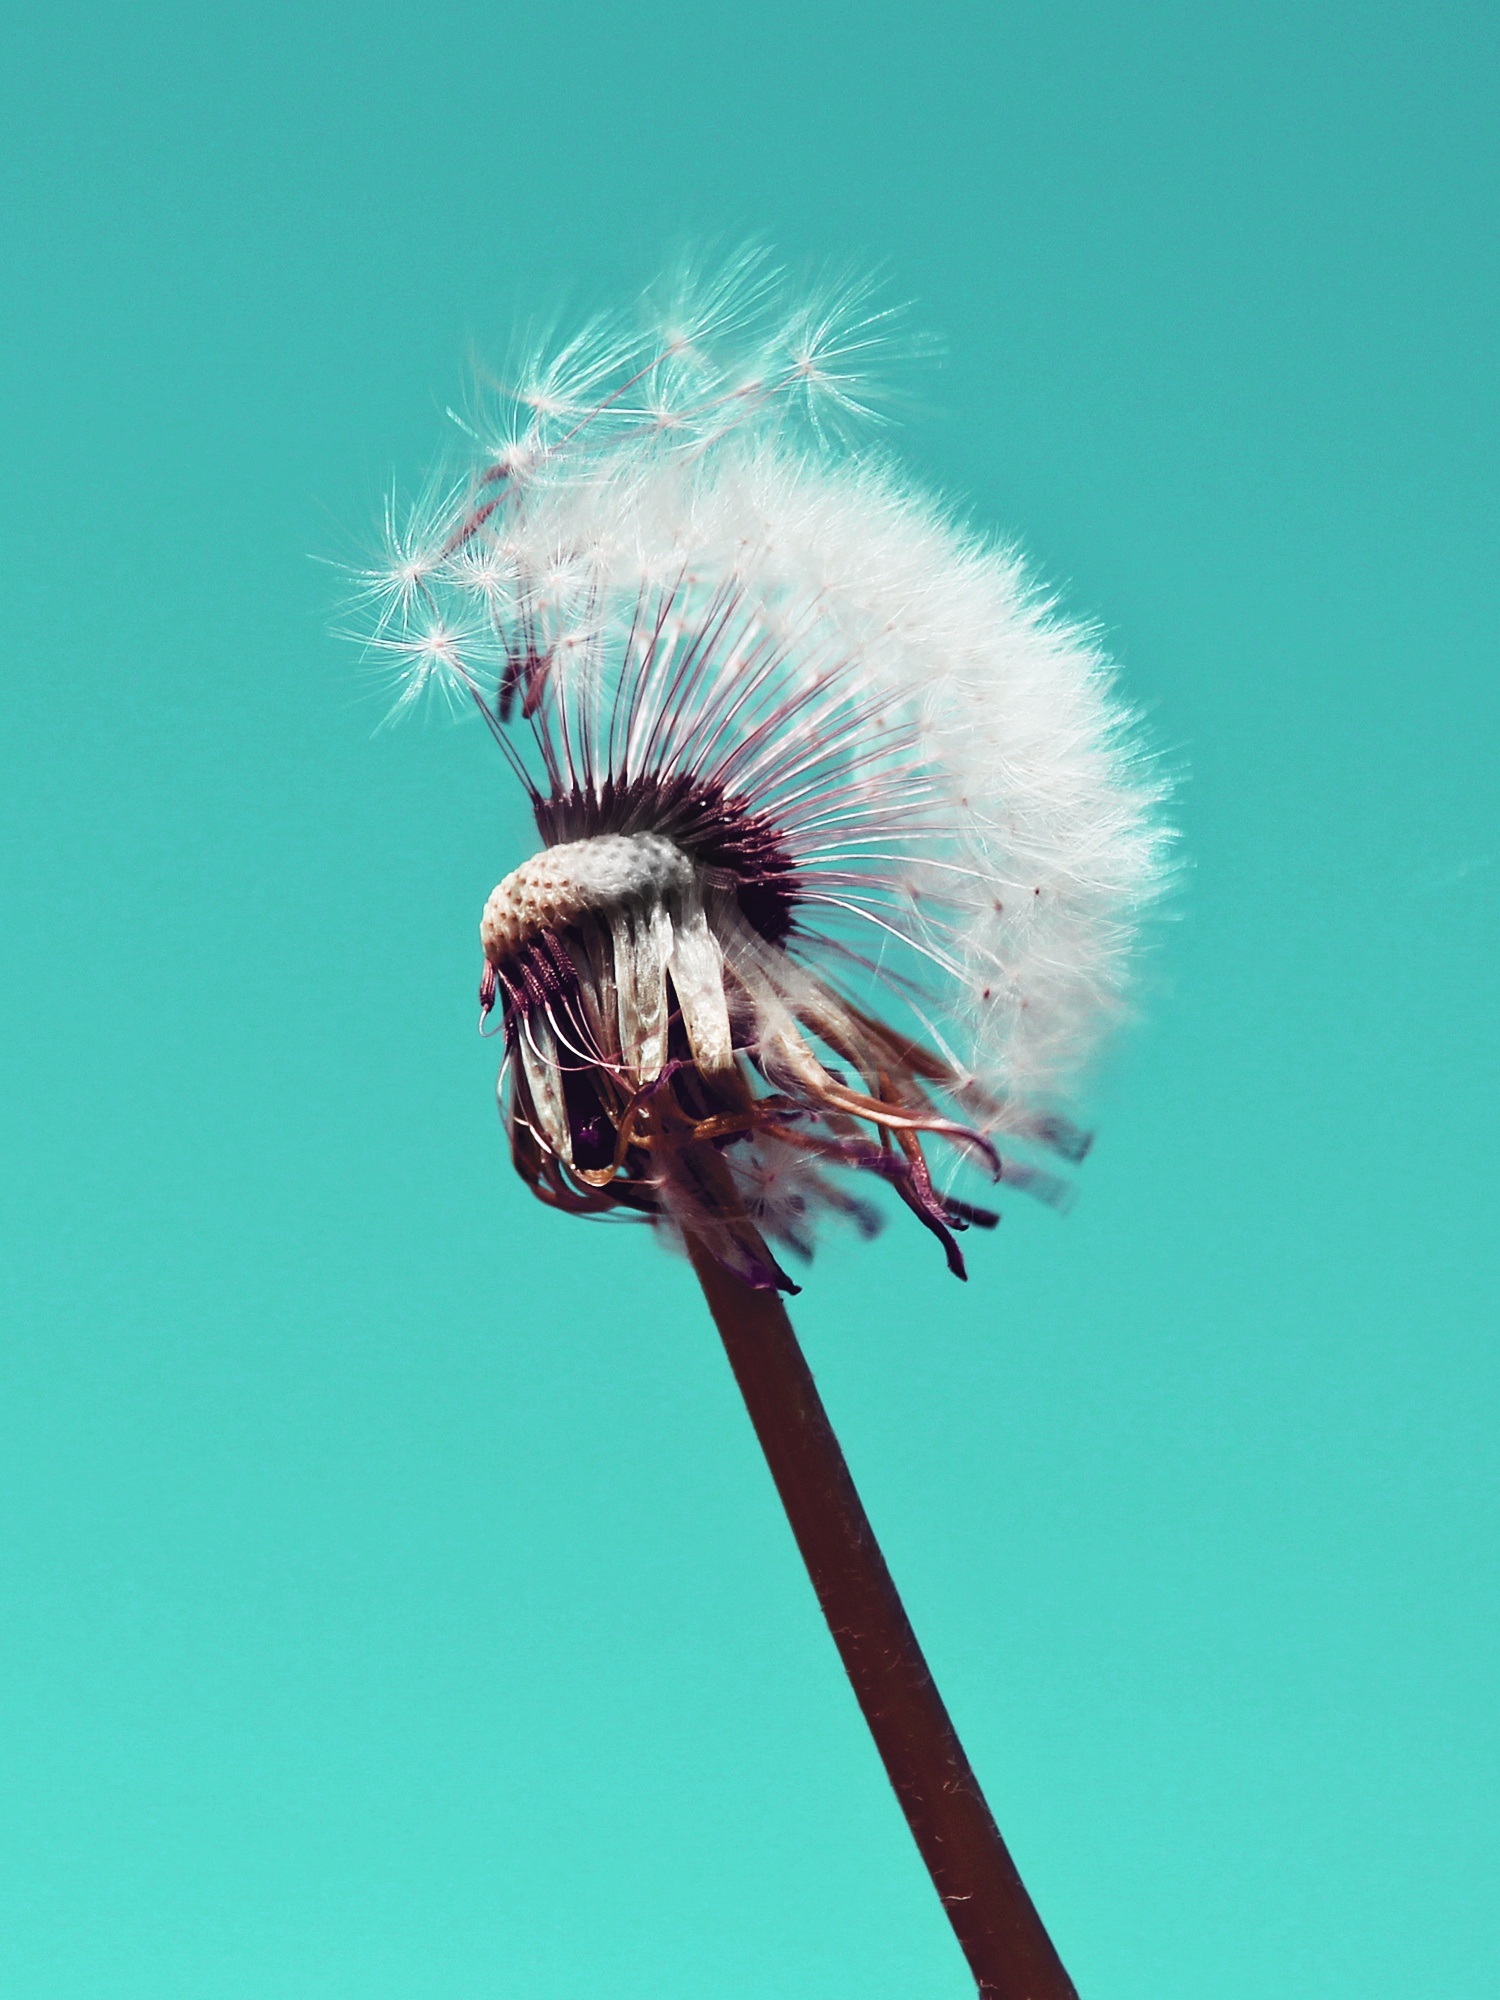
nature, blossom, plant, meadow, dandelion, flower, bloom, pollen, spring, green, fluffy, insect, blue, garden, close, flora, wild flower, eyelash, close up, pointed flower, seeds, roadside, soft, organ, blow, faded, filigree, macro photography, incomplete, airy, woolly, artistically, flying seeds, sensitive